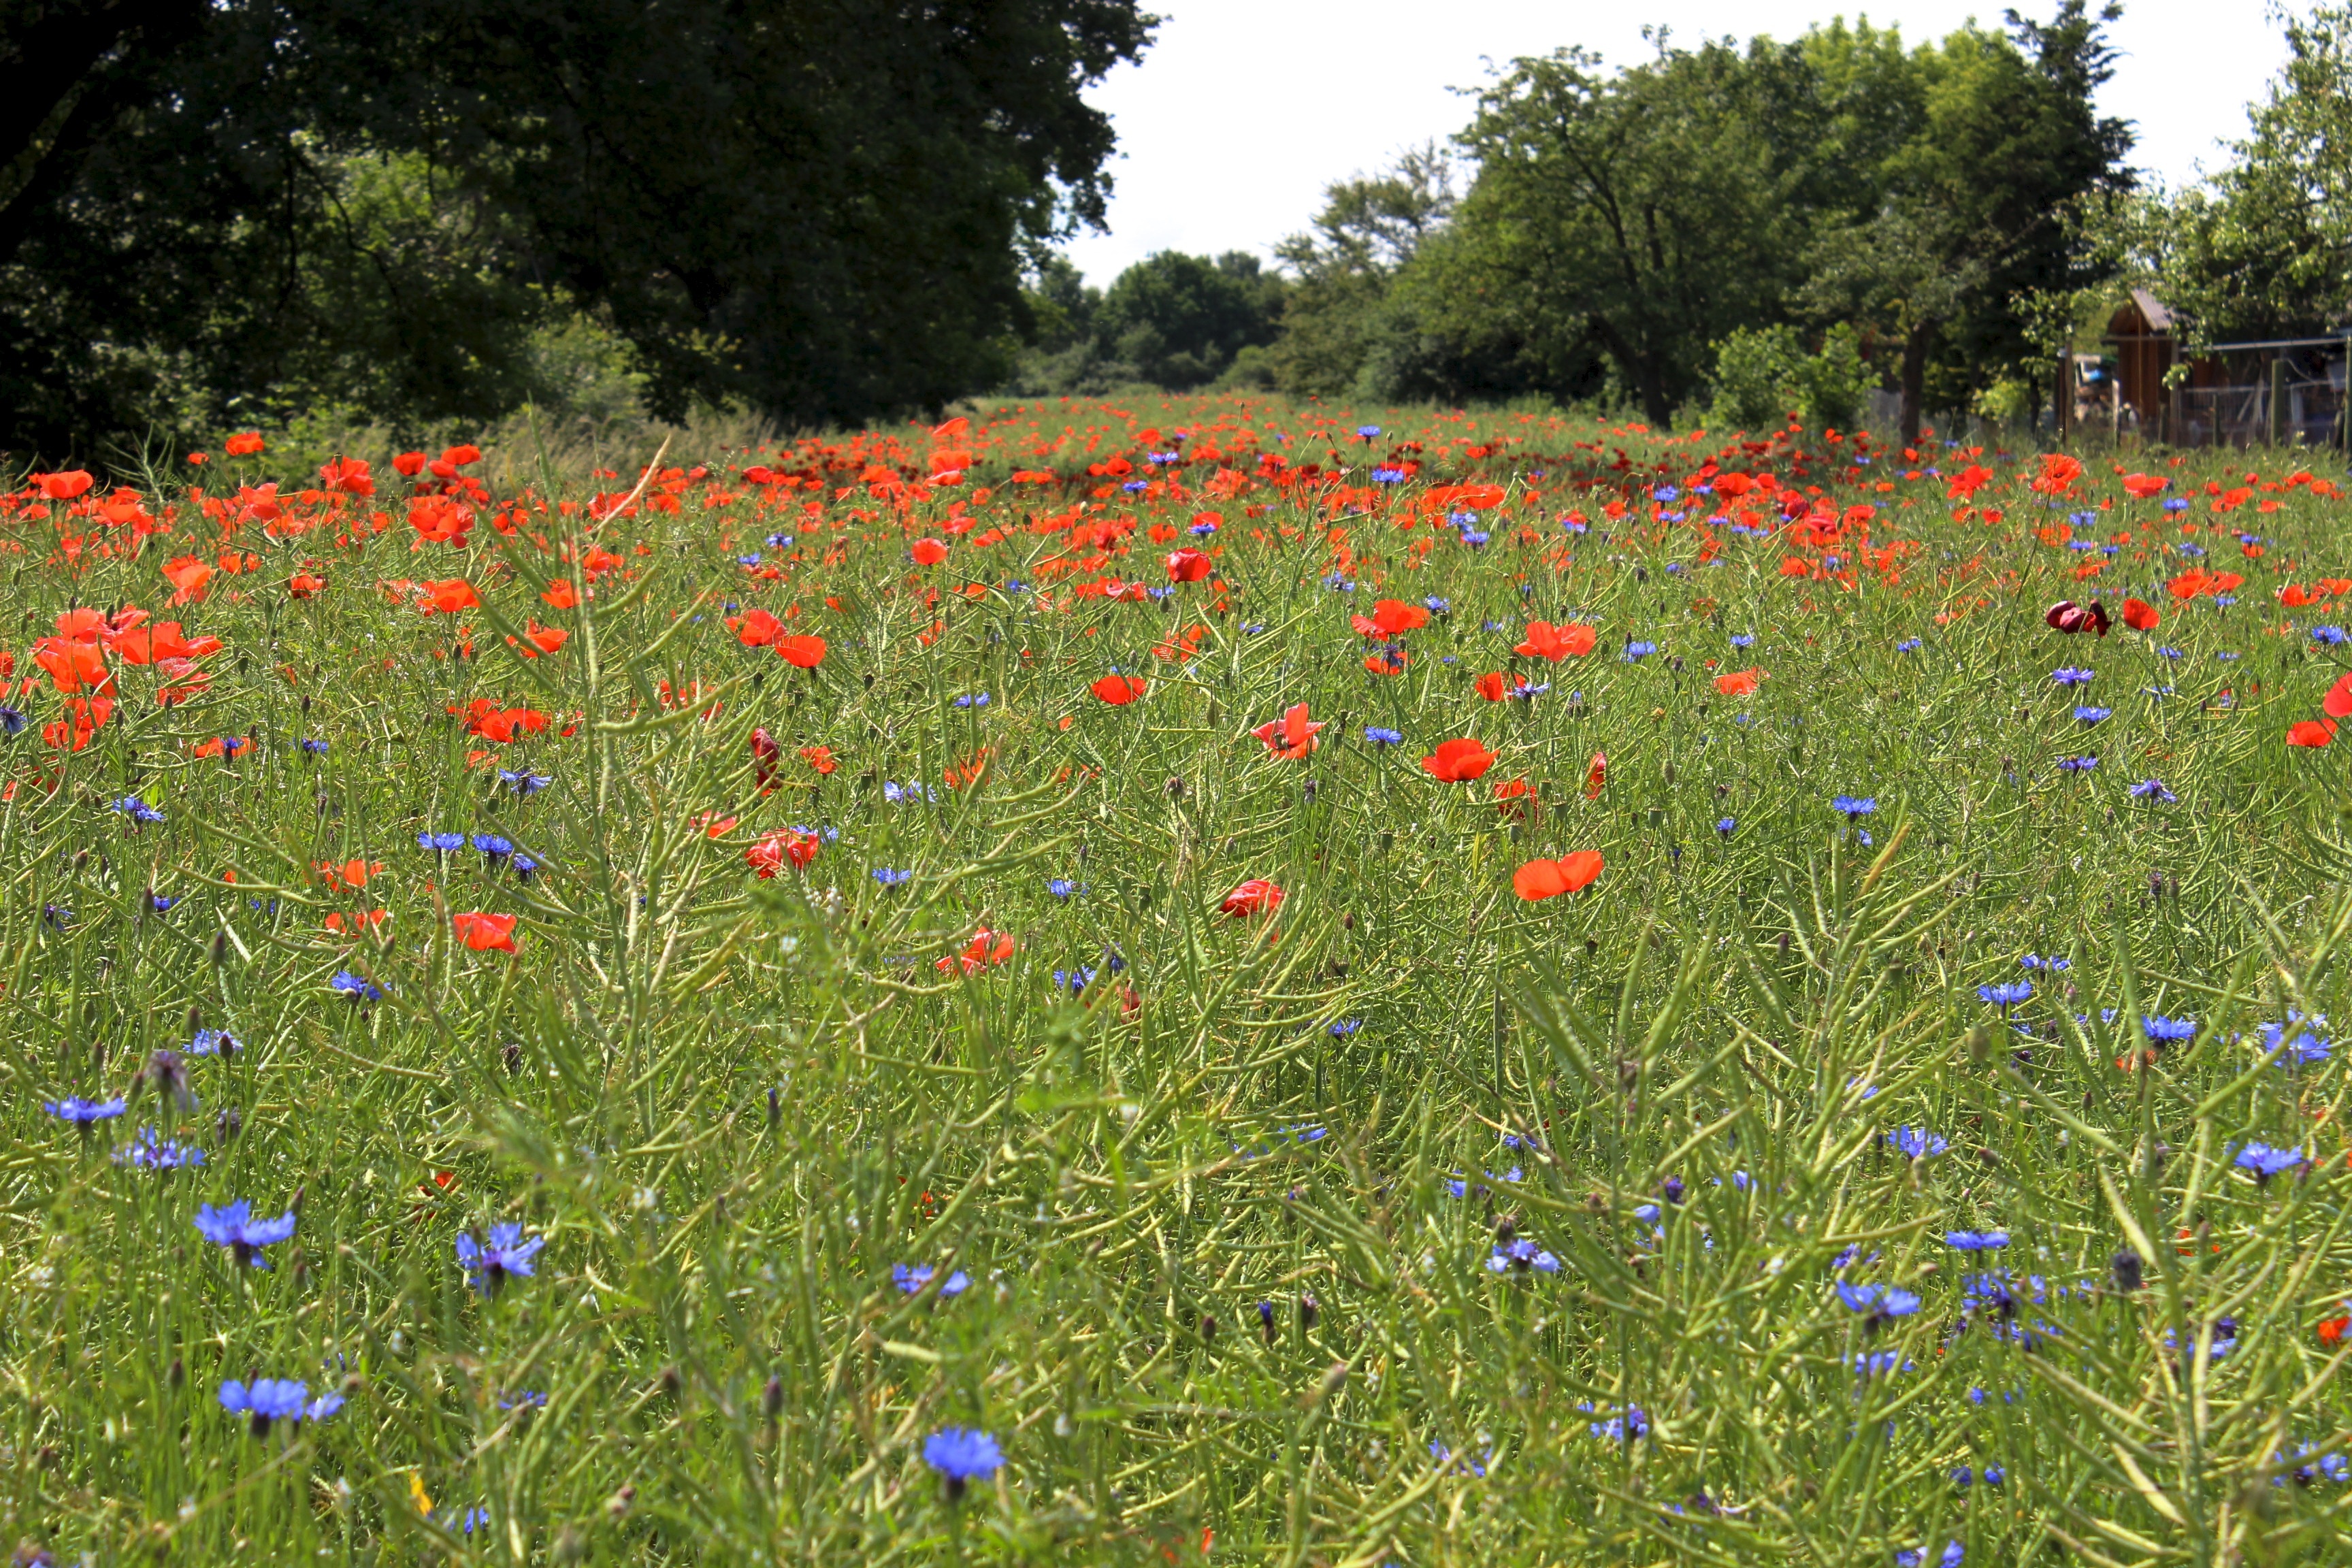
grass, plant, field, lawn, meadow, prairie, flower, pasture, botany, flora, wildflower, grassland, poppy, poppies, habitat, ecosystem, flower meadow, lupin, red flowers, flowering plant, annual plant, natural environment, land plant